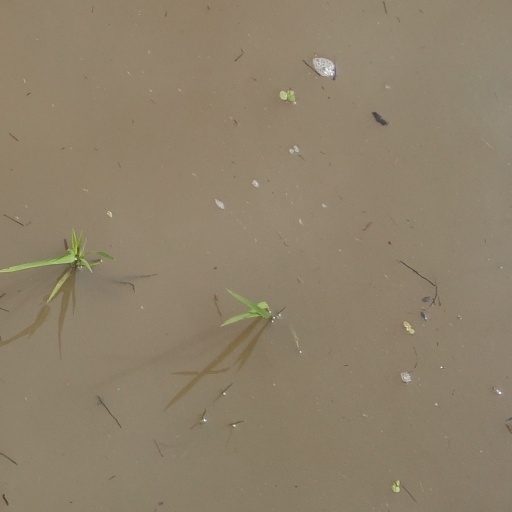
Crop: rice